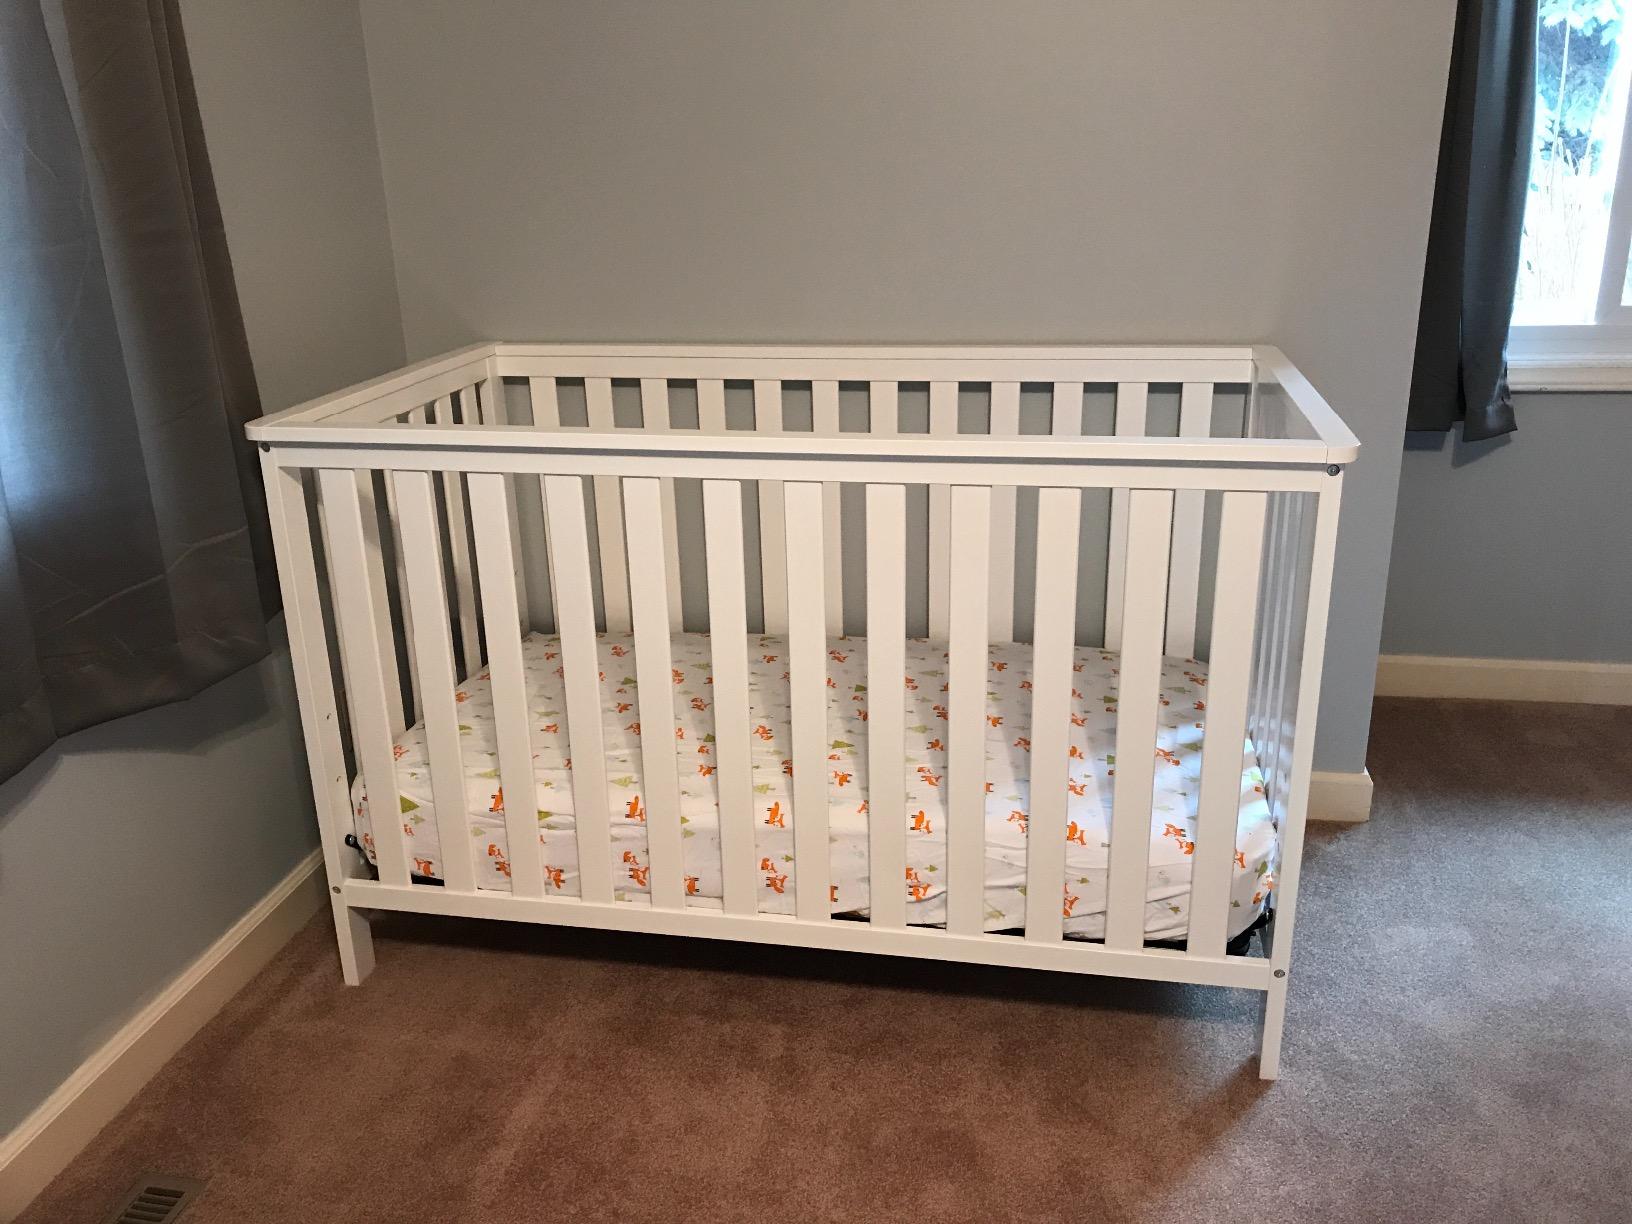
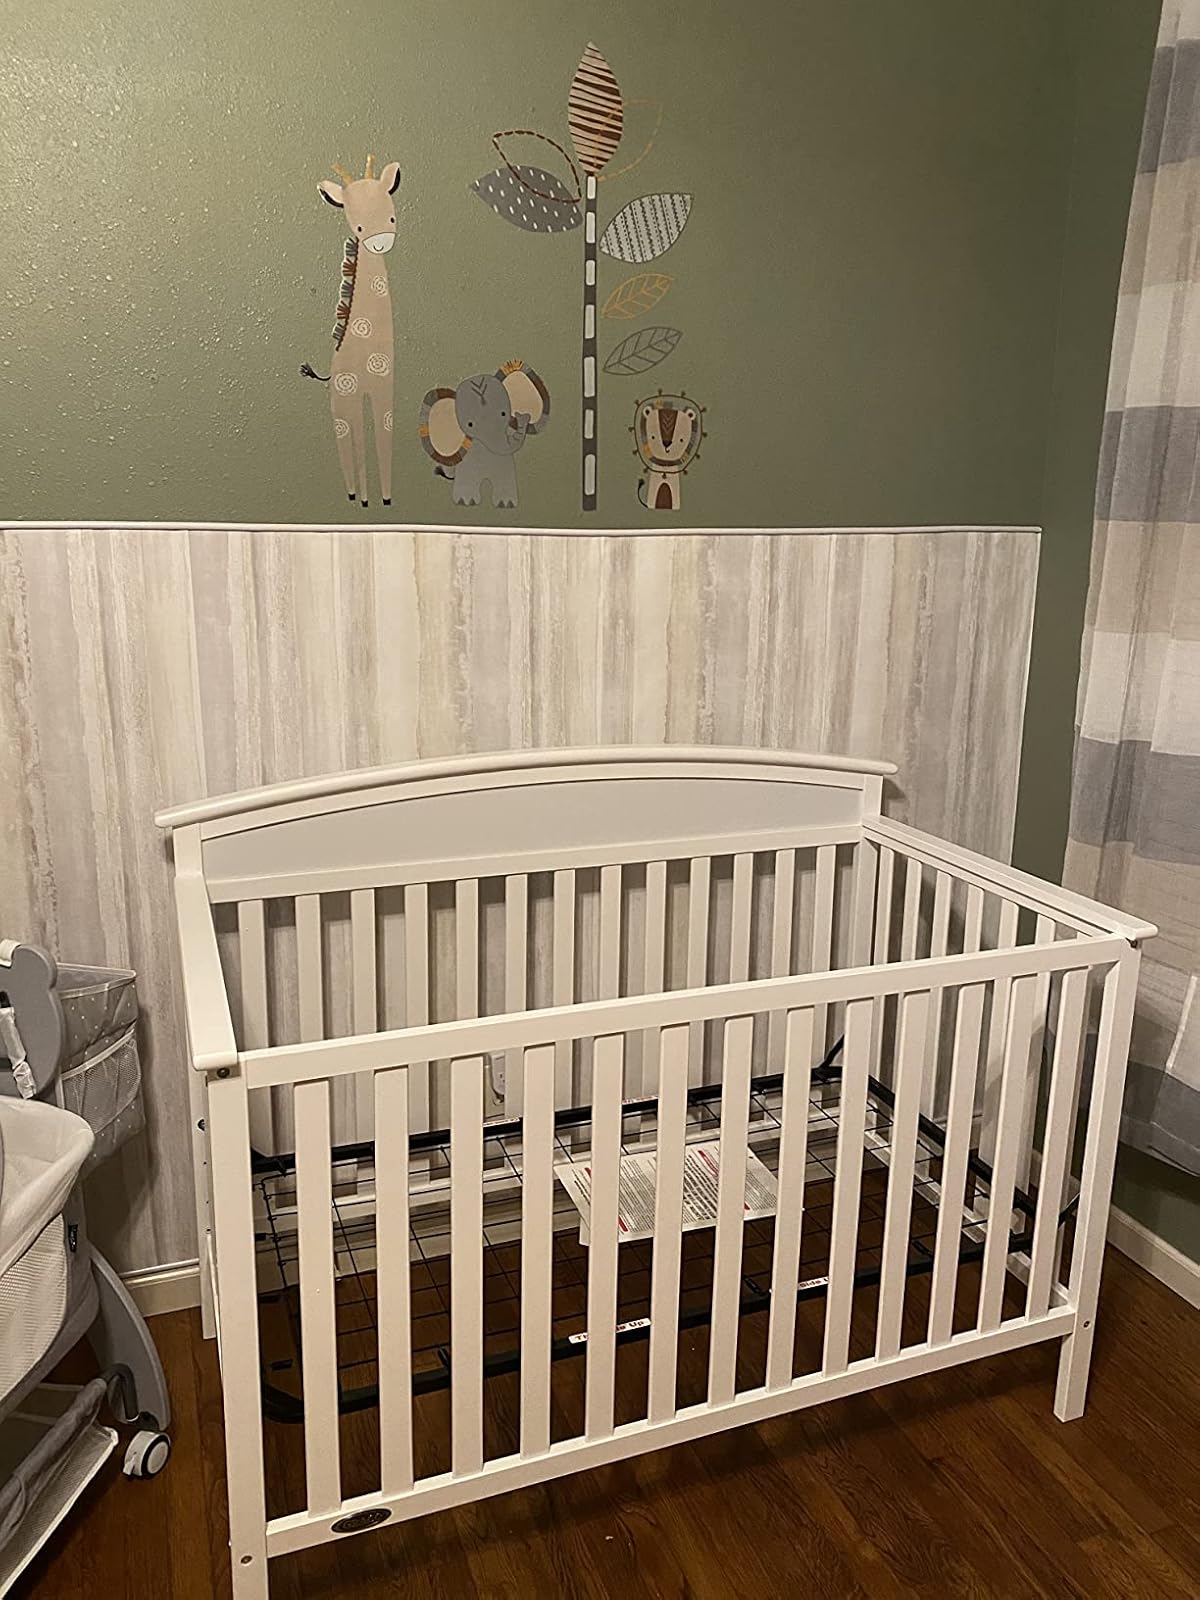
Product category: products_crib
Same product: no